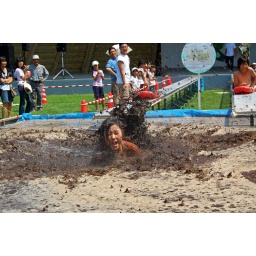
This girl got second place in the Shintotsukawa mud bridge competition. Second place still goes in the mud.